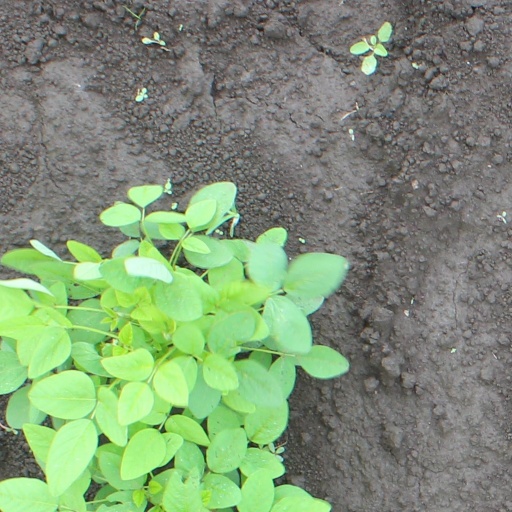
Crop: soybean